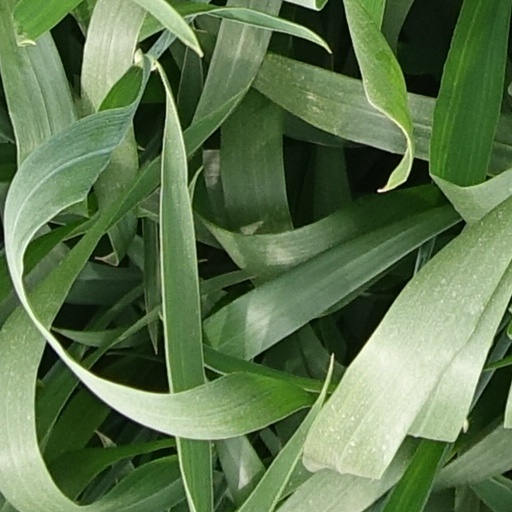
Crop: wheat